List of restaurants in Portland, Oregon

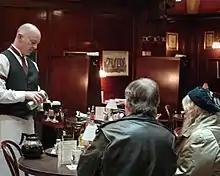
Bartender preparing Spanish coffee at Huber's, which bills itself as Portland, Oregon's oldest restaurant, in 2014

Following are currently operating notable restaurants in Portland, Oregon: